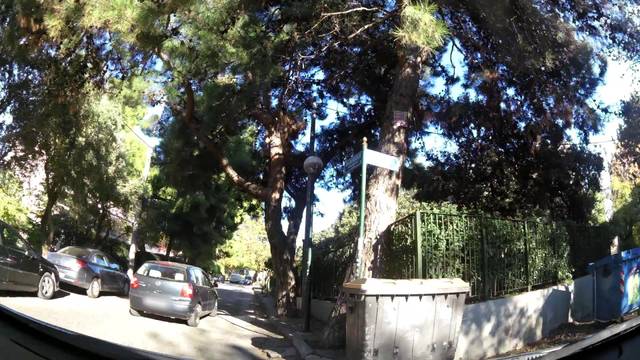
Region: Greece
Coordinates: 38.078, 23.804